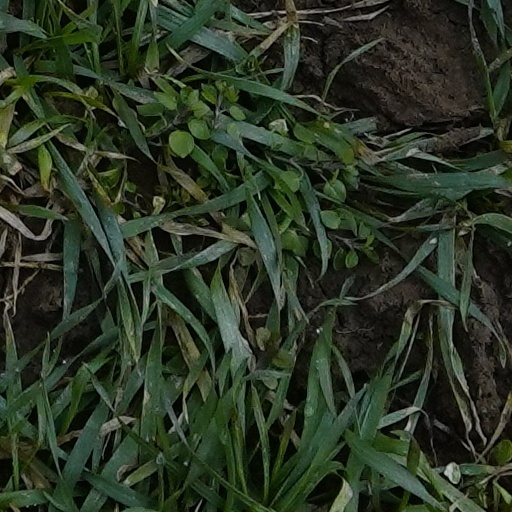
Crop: wheat